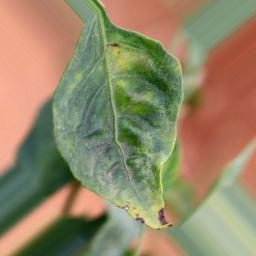
Label: nutritional